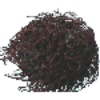
Label: rambutan